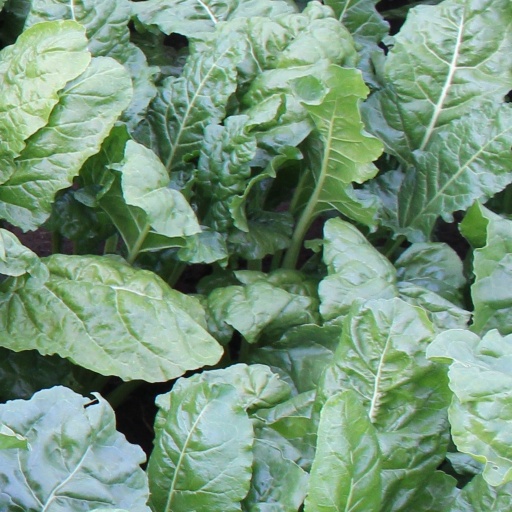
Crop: sugar beet